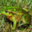
Label: frog